Inge Solli

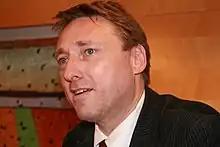
Inge Solli

Inge Hallgeir Solli (born 10 April 1959) is a Norwegian politician for the Liberal Party.